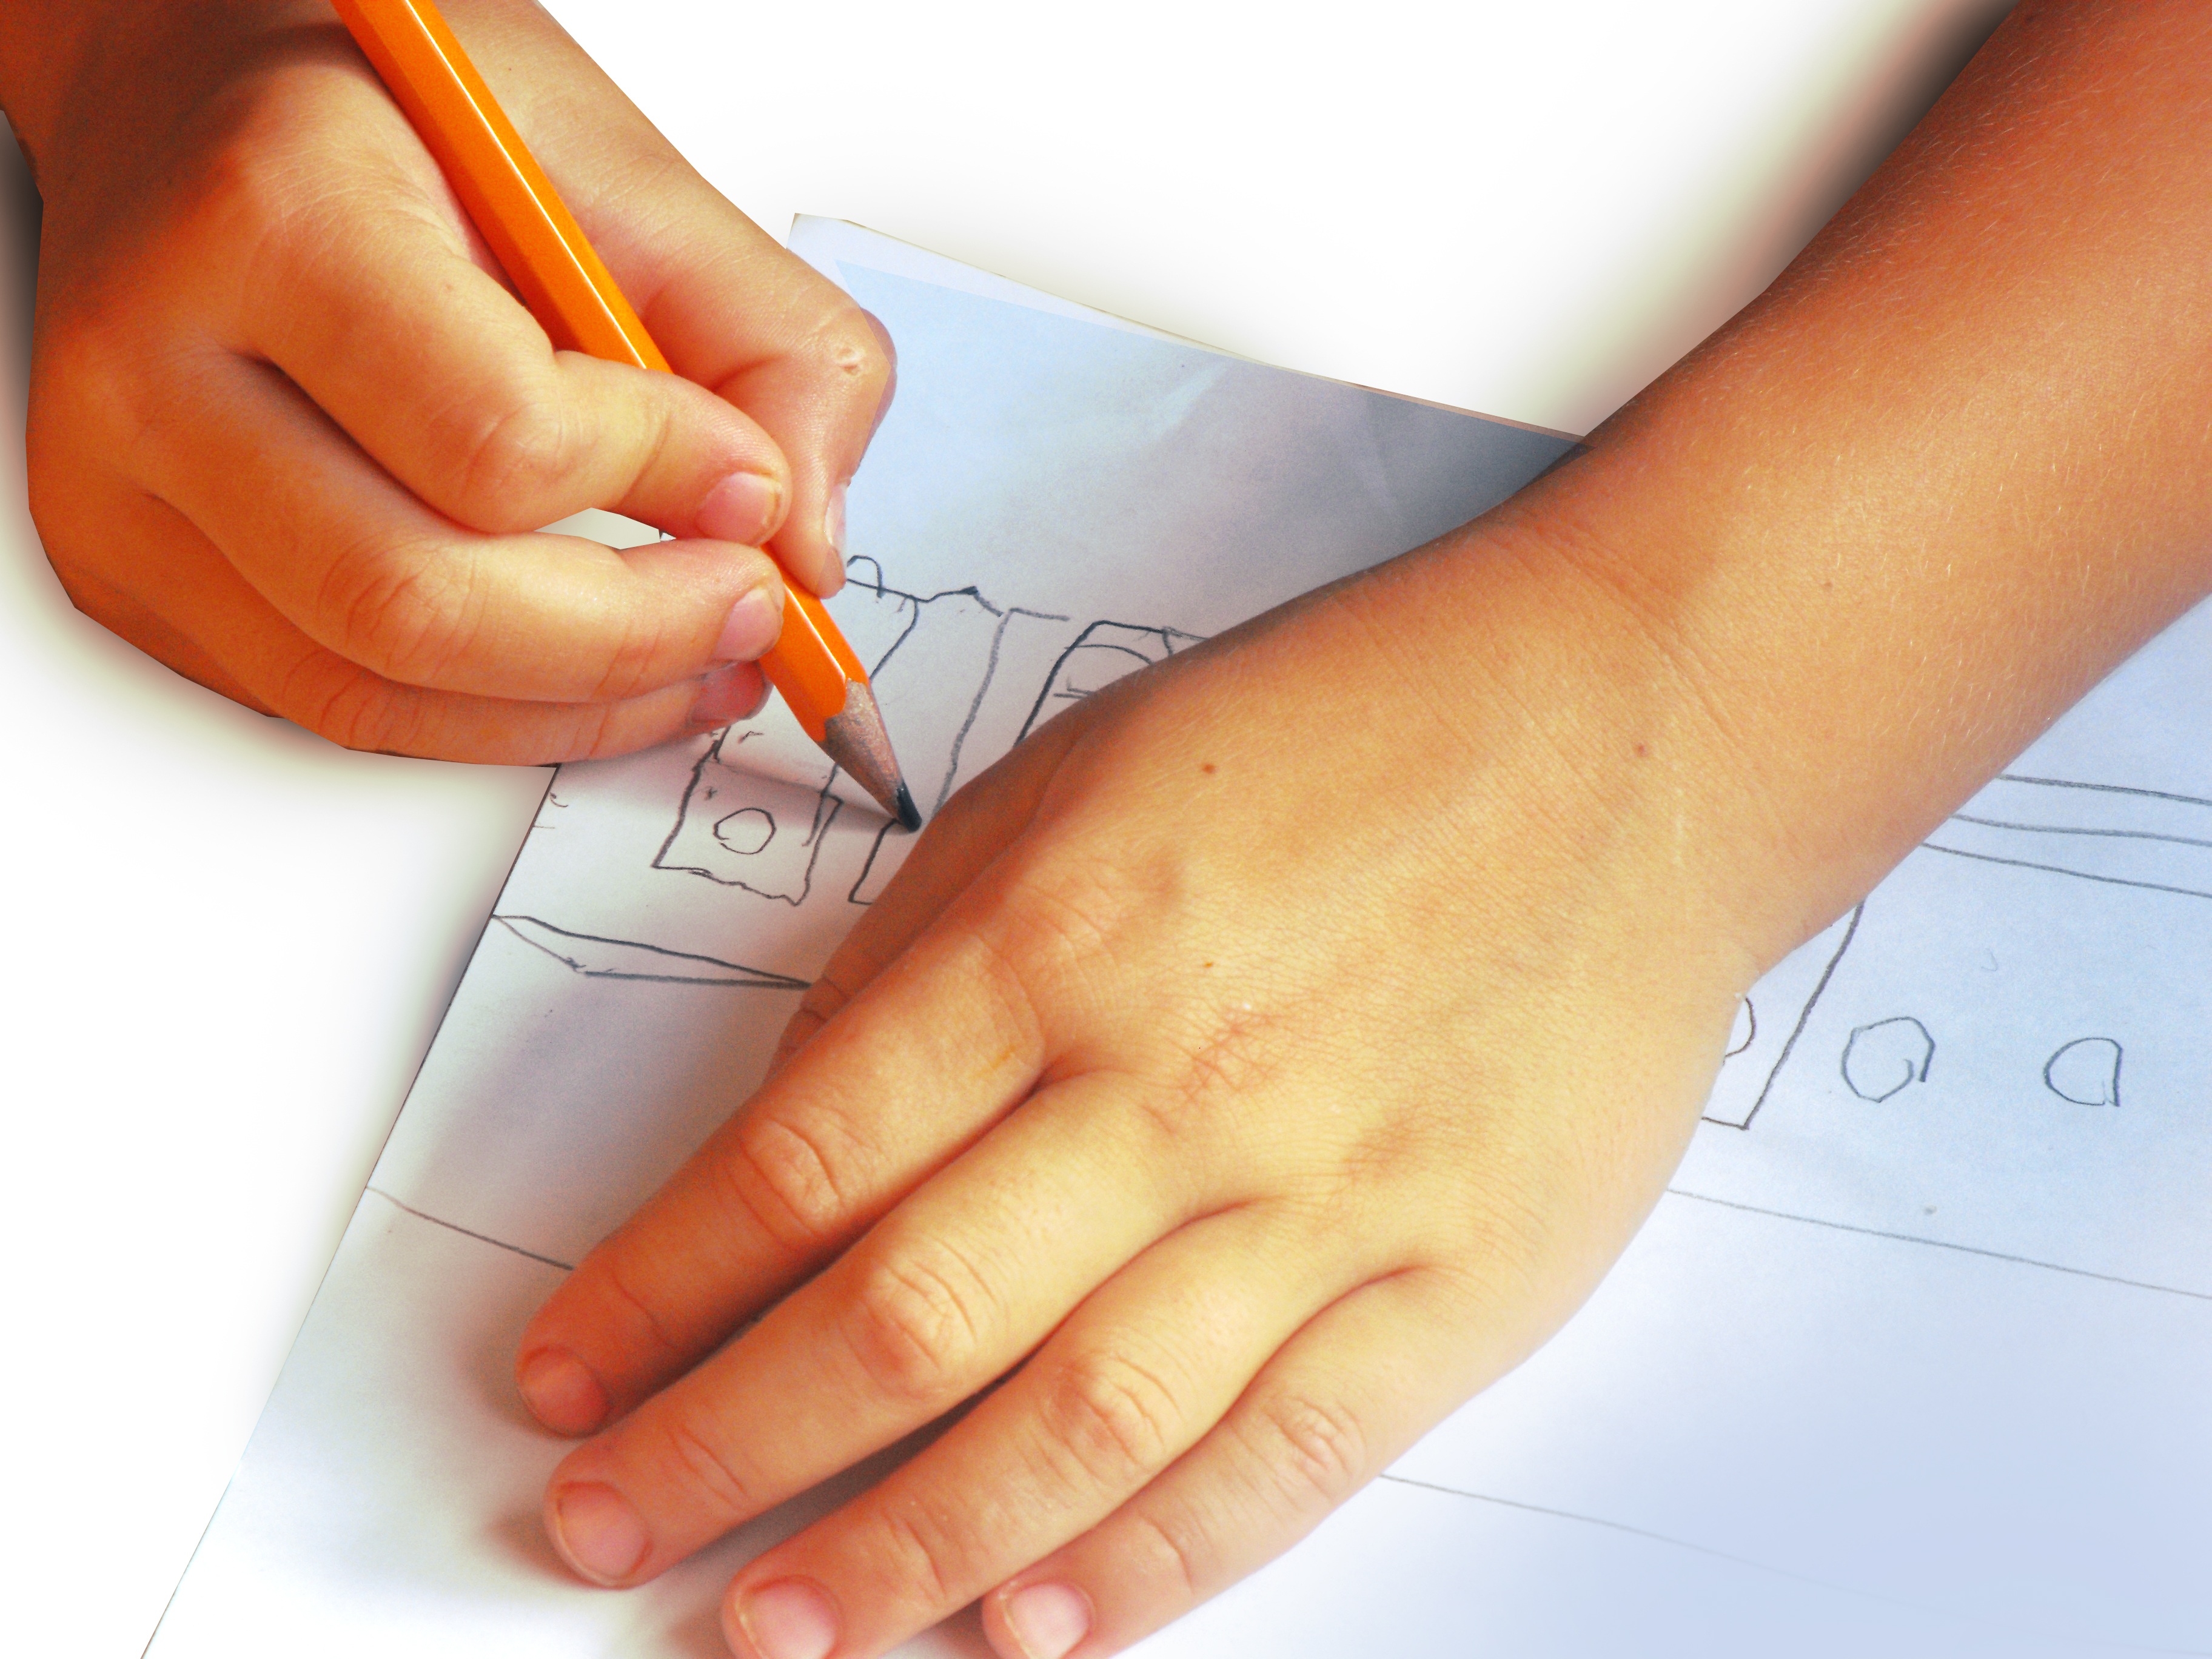
writing, hand, white, boy, kid, pen, finger, child, arm, nail, childhood, education, manicure, children, sketch, drawing, hands, picture, skin, sense